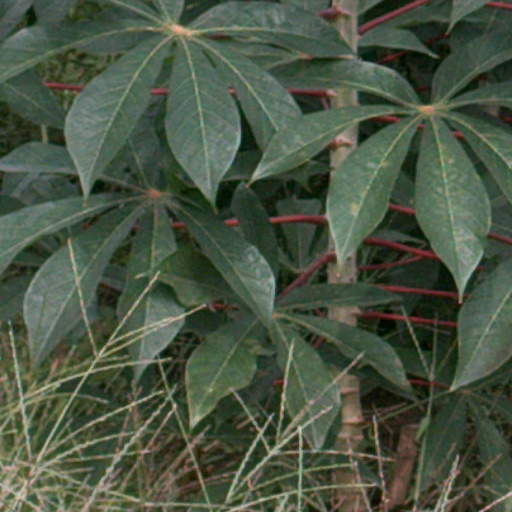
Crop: cassava